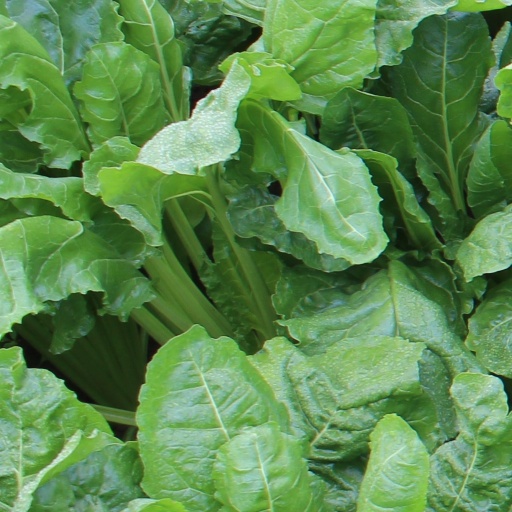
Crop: sugar beet